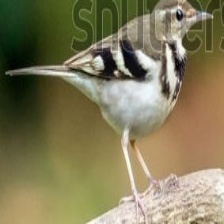
Species: FOREST WAGTAIL
Scientific name: DENDRONANTHUS INDICUS